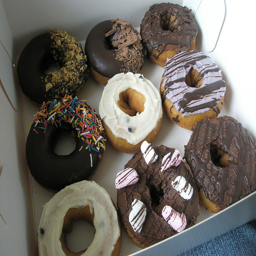
An open white  box of assorted decorated doughnuts
A lot of donuts that are sitting in a box.
A box full of frosted donuts chocolate and vanilla.
a box filled with assorted frosted dounts with different decorations
There is a box of various doughnuts with weird toppings